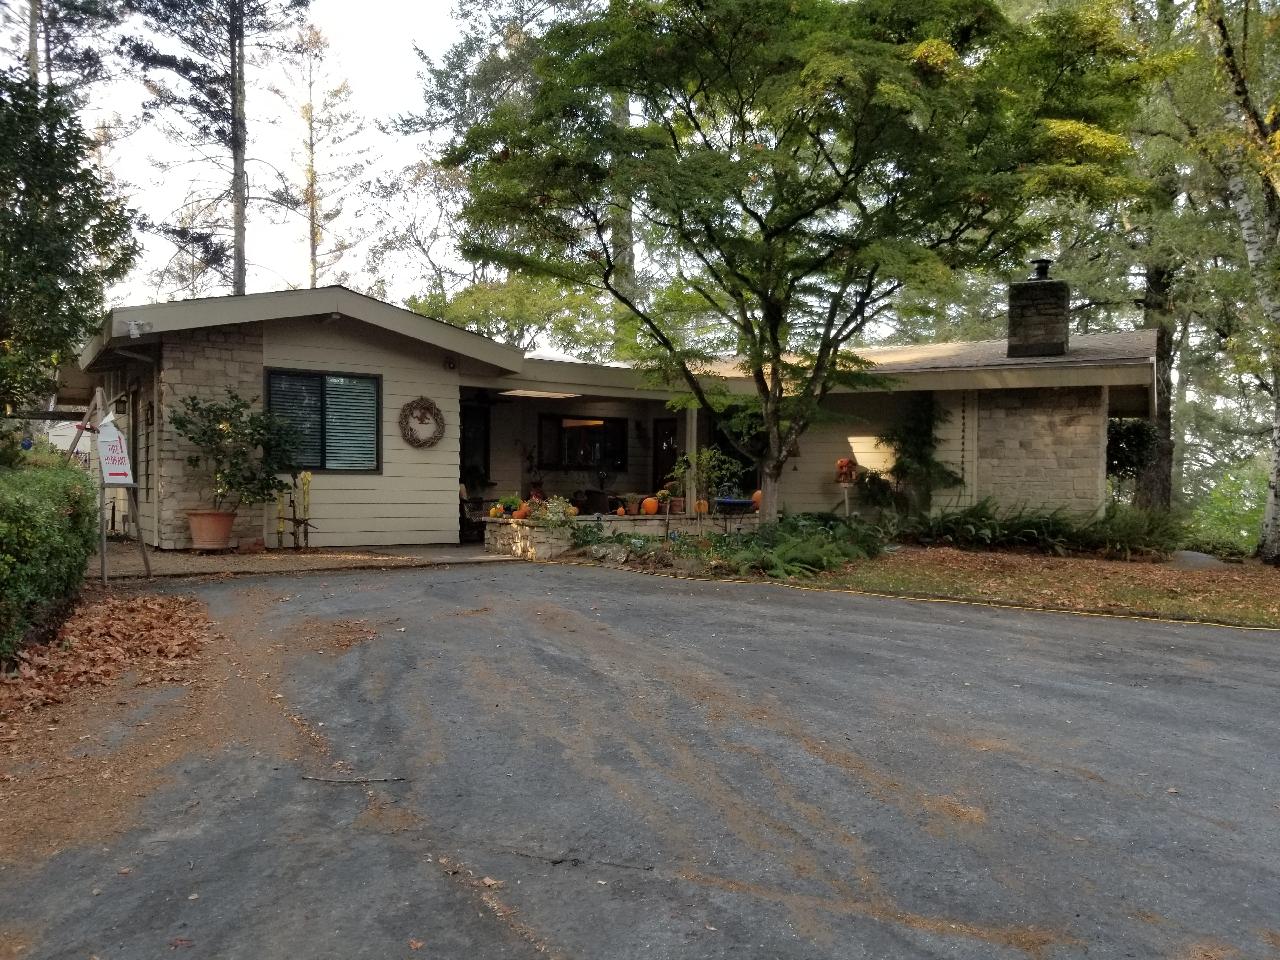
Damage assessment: no_damage